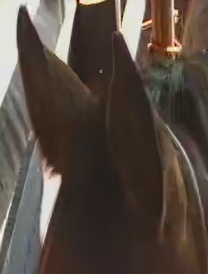
Face region: ears (position_of_ears)
Pain indicator: not_present